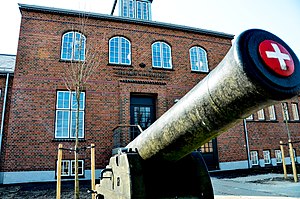
Søværnet / Søværnets organisation / Søværnets skolestruktur
Søværnets Officersskole
Søværnets Officersskole
Søværnet er den maritime del af det danske forsvar. Søværnet har ansvaret for det maritime forsvar af de danske, grønlandske og færøske områder samt for deltagelse med maritime enheder i internationale opgaver. Desuden har Søværnet ansvar for farvandsovervågning, søredning, isbrydning, forureningsbekæmpelse på havet m.m.